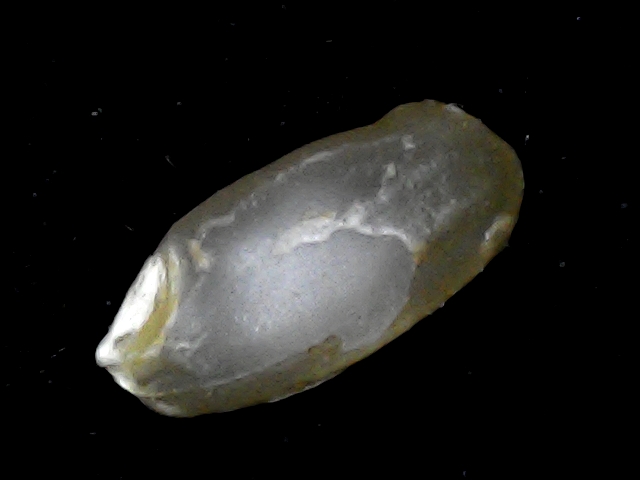
Rice variety: BD76